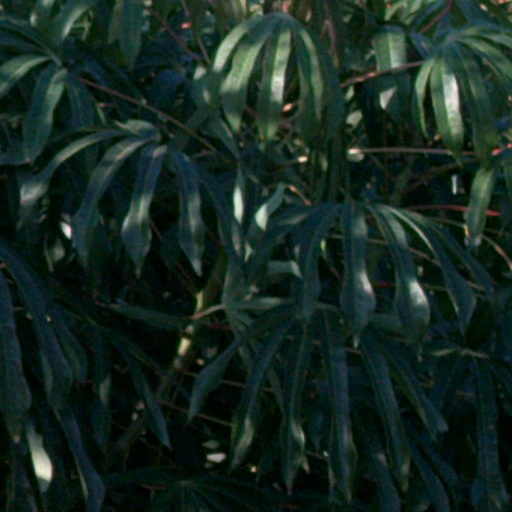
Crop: cassava